Archibald Murray

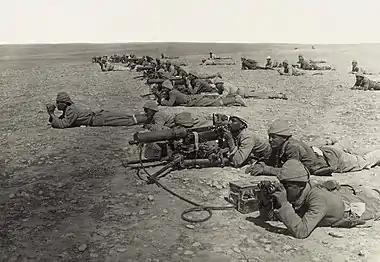
Ottoman Machine Gun Corps in position during the Second Battle of Gaza: Murray withdrew his troops

Lloyd George wanted to make the destruction of Turkey a major British war aim, and two days after becoming Prime Minister told Robertson that he wanted a major victory, preferably the capture of Jerusalem, to impress British public opinion. Robertson thought the capture of Beersheba should suffice as more divisions were needed in France. However, Robertson was not entirely hostile to efforts in Palestine, telling Murray (31 January 1917) he wanted him to launch a Palestine Offensive in autumn and winter 1917, if the war was still going on then. The object was to sustain public morale and, with a compromise peace leaving Germany in control of the Balkans increasingly possible, to capture Aleppo. Aleppo was more easily reached from Palestine than from Mesopotamia, and her capture would make untenable Turkey's hold on both regions. At this stage Russia was still pinning down many Turkish troops, although the Admiralty were not enthused about suggestions that the Royal Navy make amphibious landings in Palestine. It was agreed to build up Murray's forces to 6 infantry divisions and 2 mounted divisions by the autumn, as well as 16 Imperial Camel Companies and possibly some Indian cavalry from France.